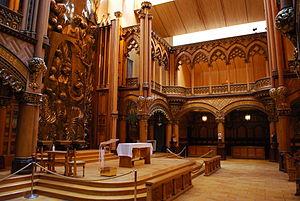
Transept sud de la chapelle Notre-Dame du Sacré-Coeur, dans la basilique Notre-Dame de Montréal.